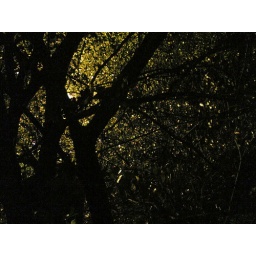
Sun rays unable to reach the forest floor in the dense forests